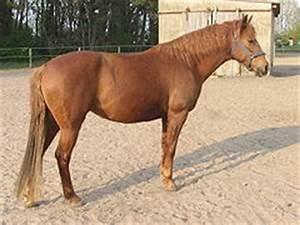
horse